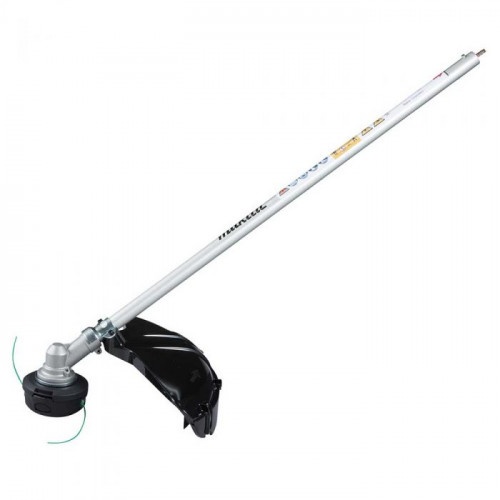
MAKITA Straight Shaft Brushcutter Attachment EM403MP
FEATURES Suitable for DUX60Z 18Vx2 Brushless Multi-Function Power Head Suitable for EX2650LH 4-Stroke Multi-Function Power Head 420mm max cutting width Attachments are easily changed
Brand: Makita
Category: Home & Garden > Lawn & Garden > Outdoor Power Equipment Accessories > Multifunction Outdoor Power Equipment Attachments > Weed Trimmer Attachments